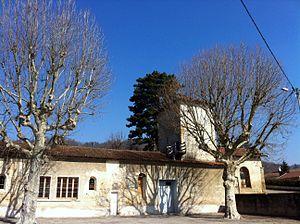
Église Saint-Julien de Beynost.
Beynost — prononcé /beno/ — est une commune française, située dans le département de l'Ain en région Auvergne-Rhône-Alpes, à environ 15 km de Lyon. Elle appartient à l'unité urbaine de Lyon ainsi qu'à la région naturelle de la Côtière.